Sibylla, Queen of Jerusalem

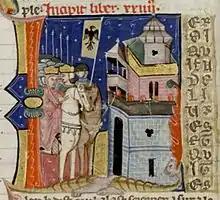
1295 depiction of Guy and Sibylla outside Tyre

Sibylla gave birth to a son, named Baldwin, in the winter of 1177–78. The boy was named after his maternal uncle, indicating that he was to become his heir. Her mourning period ended in June 1178, and it became appropriate to negotiate a new marriage for her. Baldwin of Ibelin's suit was well known, but rejected; his brother, Balian, was allowed to marry Queen Maria, stepmother of Sibylla and the king, in late 1177. On 1 July 1178, Sibylla began to be associated with her brother in public acts, and he therefore acknowledged her as next in line for the throne. This was reminiscent of their grandmother Melisende's association with her father, King Baldwin II. Baldwin IV thus confirmed Sibylla's status as his heir presumptive.